Ecbolium viride

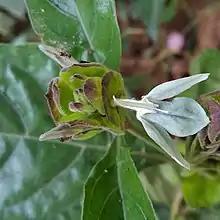
Flower

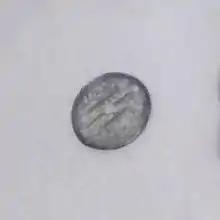
Pollen

Leaves, roots and flowers contain orientin, vitexin, isoorientin, isovitexin.